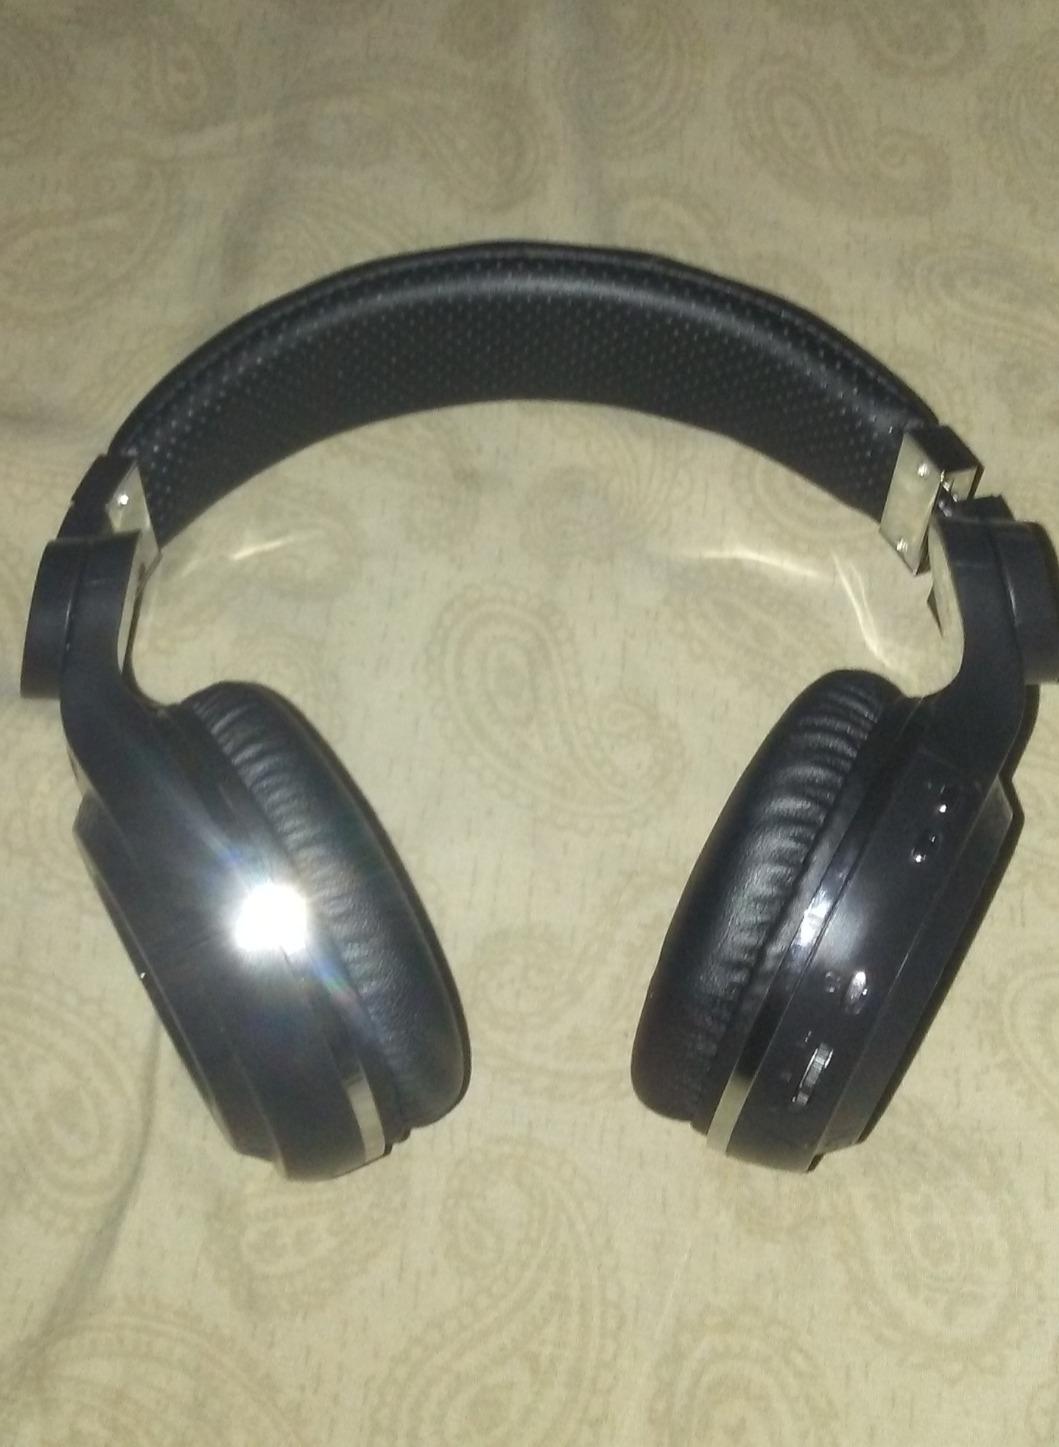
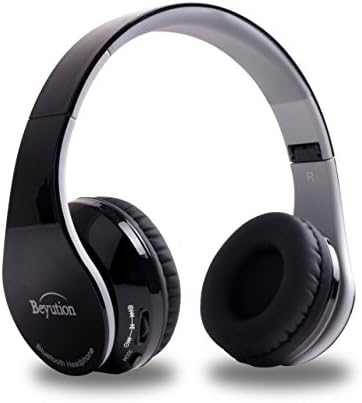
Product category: headphones
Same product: no